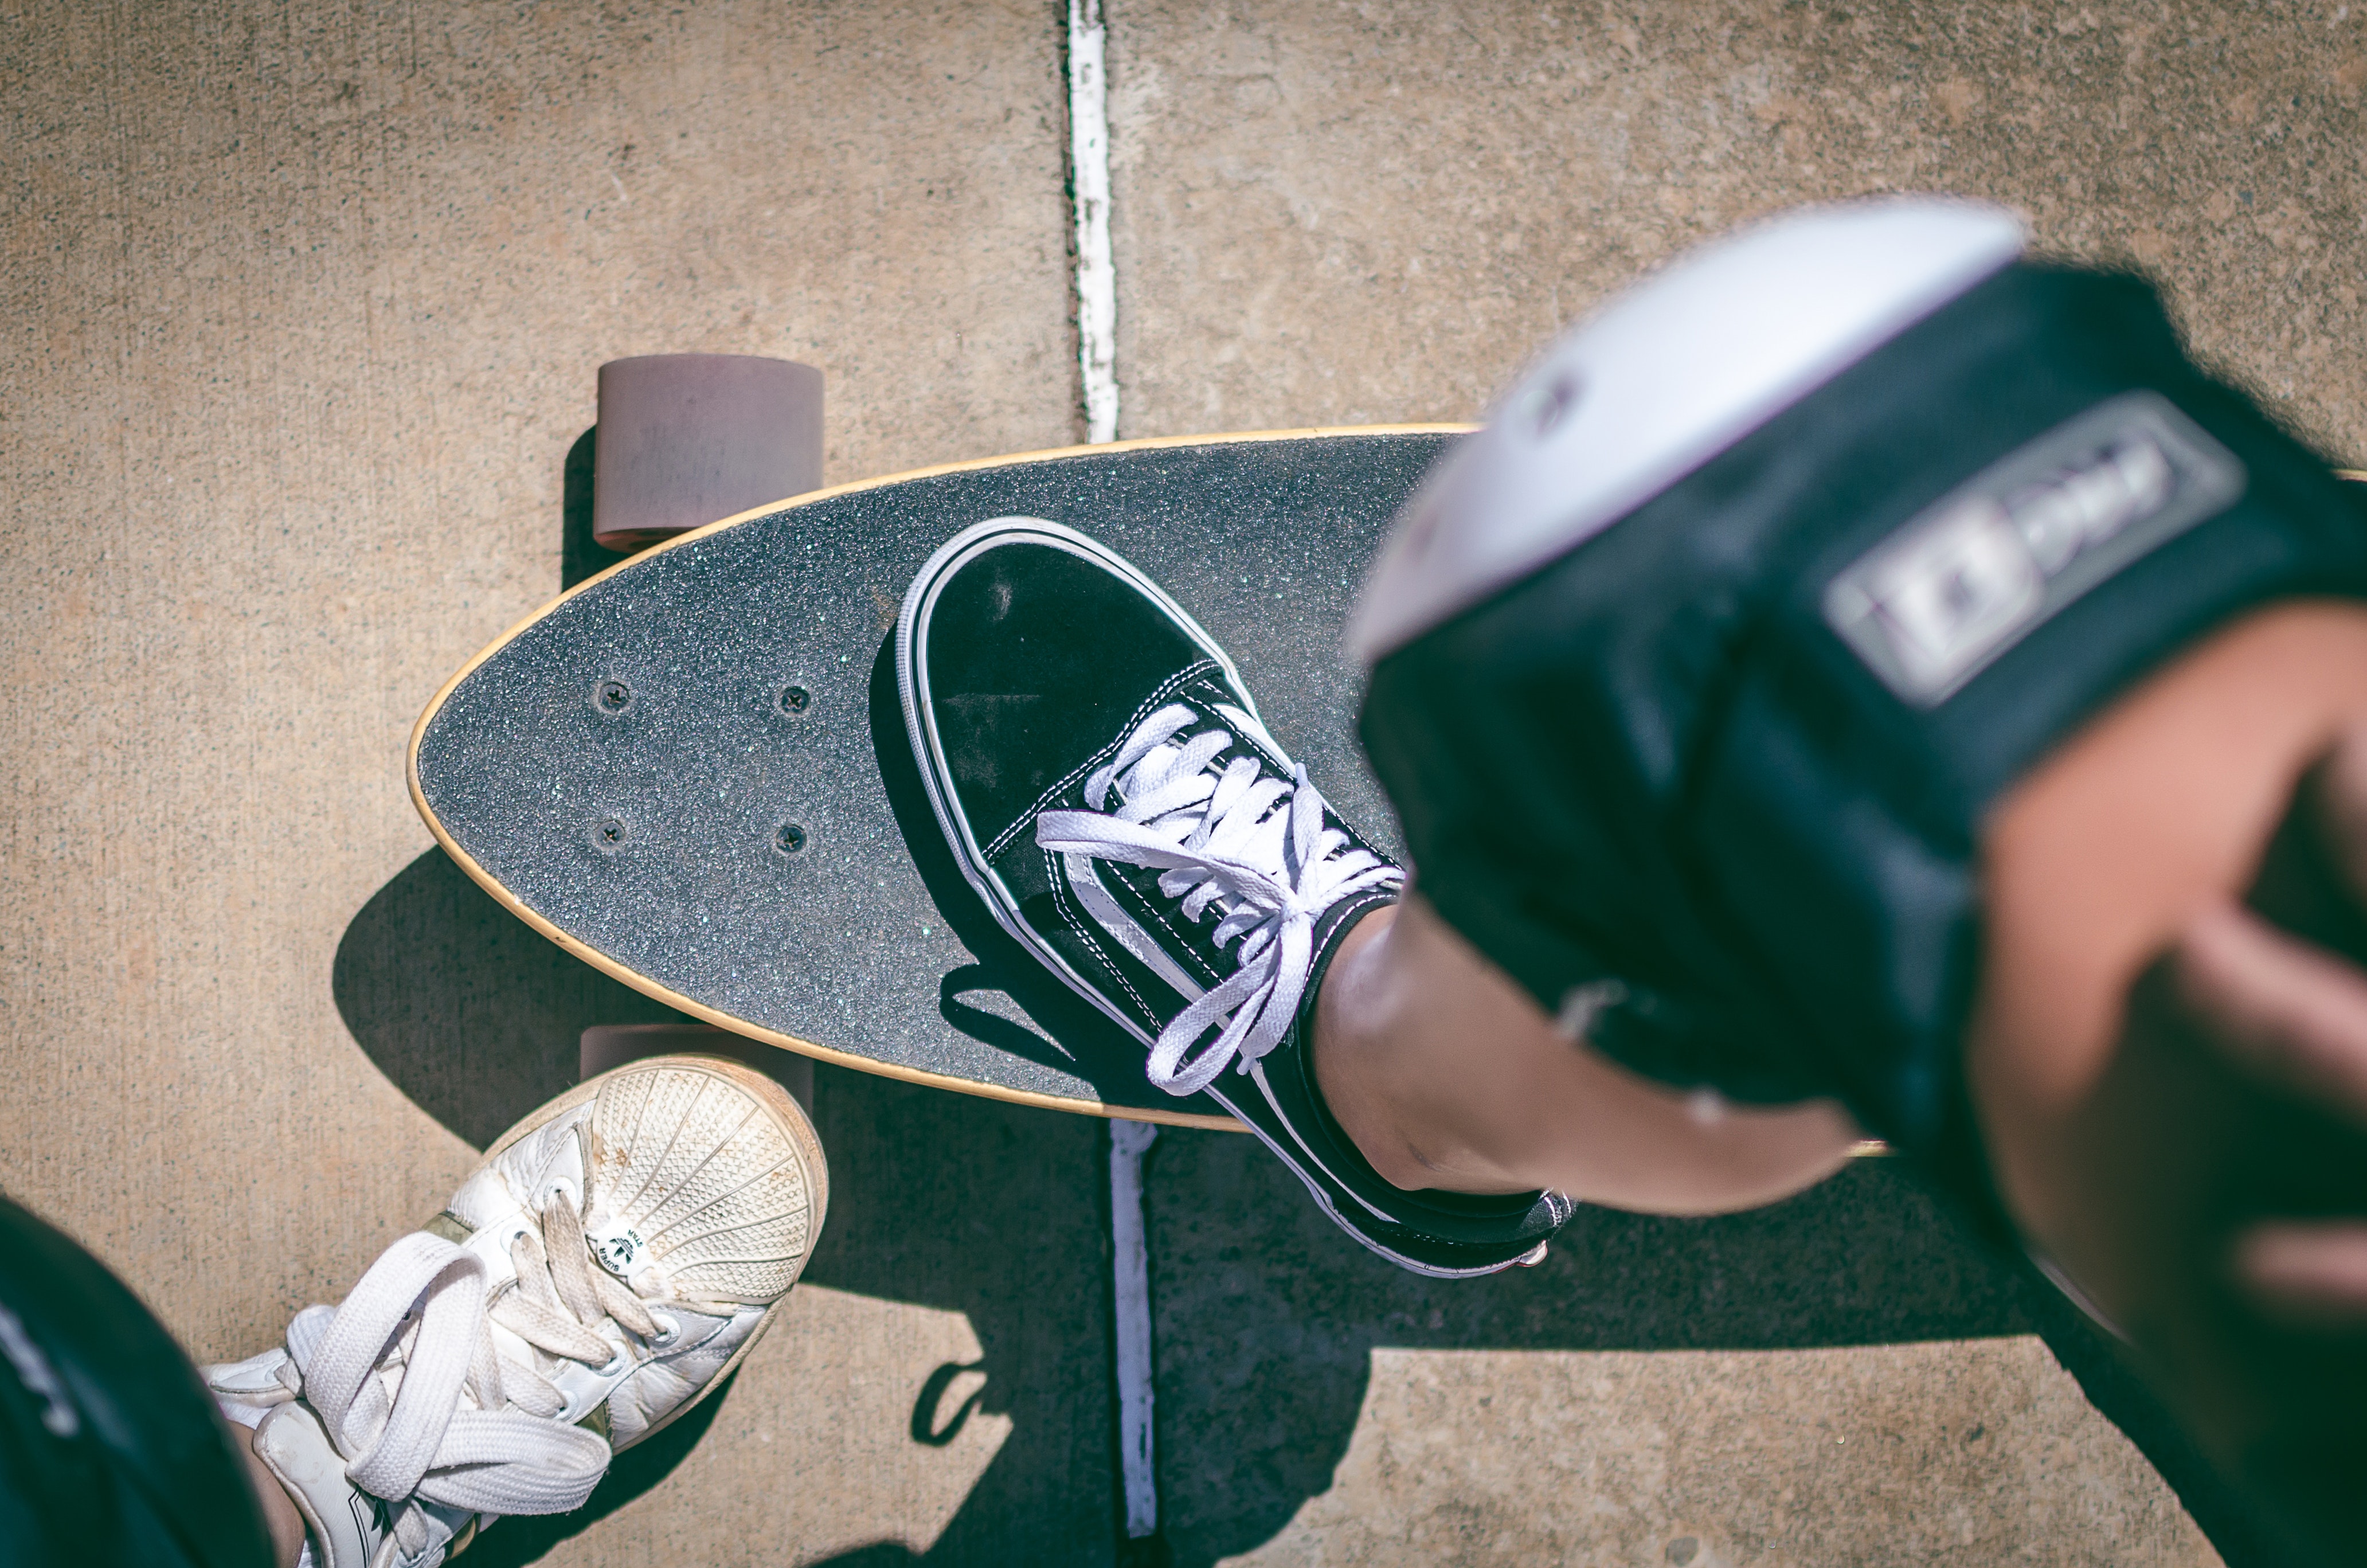
green, footwear, sports gear, shoe, skateboard, leg, helmet, human leg, photography, sports equipment, skate shoe, Skateboarding Equipment, longboard, athletic shoe, skateboarding, ankle